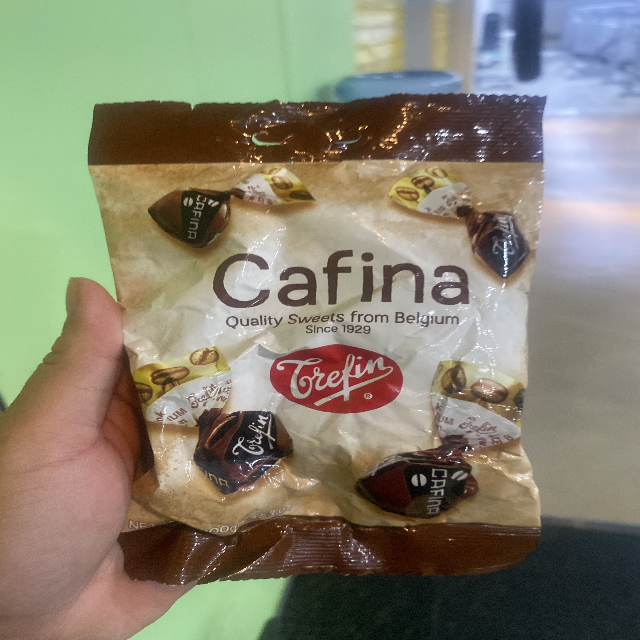
Label: plastics